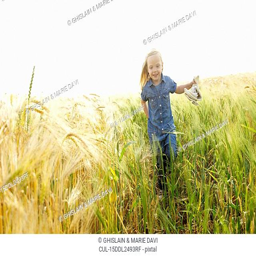
girl running in a wheat field